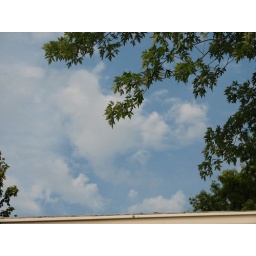
Photo of sky through the trees taken in Ashtabula, Ohio in June, 2007.